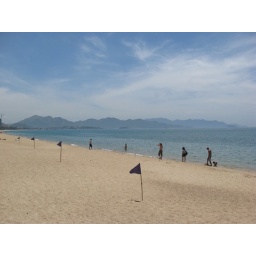
beach vendors werent allowed to cross those purple flags up to wear the chairs were, to allow tourists to tan in peace